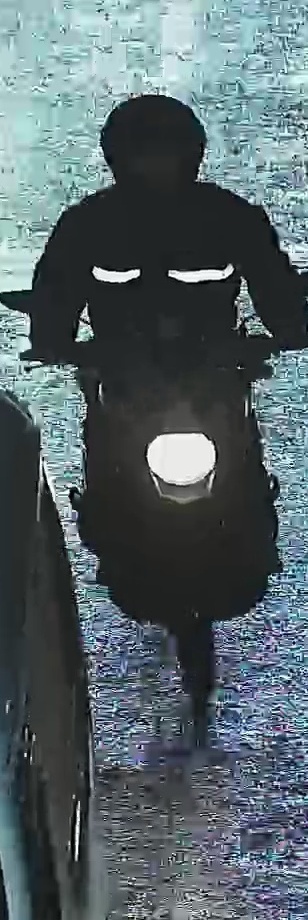
person-with-helmet: 1
person-without-helmet: 0